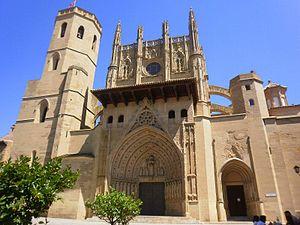
Huesca est une ville du Nord de l'Espagne, capitale de la province du même nom, dans la communauté autonome d'Aragon et la comarque de Hoya de Huesca.